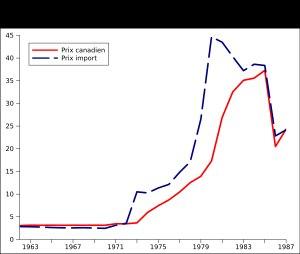
Le secteur de l'énergie au Canada est choyé par l'abondance de ses ressources et la proximité immédiate d'un marché naturel : les États-Unis. Le Canada était en 2017 le 6ᵉ producteur d'énergie au monde, avec 3,6 % de la production mondiale et en 2019 le 6ᵉ producteur d'électricité avec une part de 2,4 %. Sa production d'électricité est tirée en majorité des énergies renouvelables, en particulier de l'hydraulique et de l'énergie éolienne ; le nucléaire fournit 15,2 % et les combustibles fossiles 19,4 %. L'électricité contribue pour 22,3 % à la consommation finale d'énergie du pays en 2017.